Shagra, Qatar

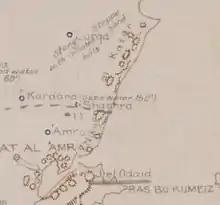
Shagra depicted in a 1935 map to the west of the dune-laden coast

The most convenient point of entry into Shagra is from the road leading from Mesaieed to the east. Another route, accessible from the north and west, is from the village of Al Khubayb.